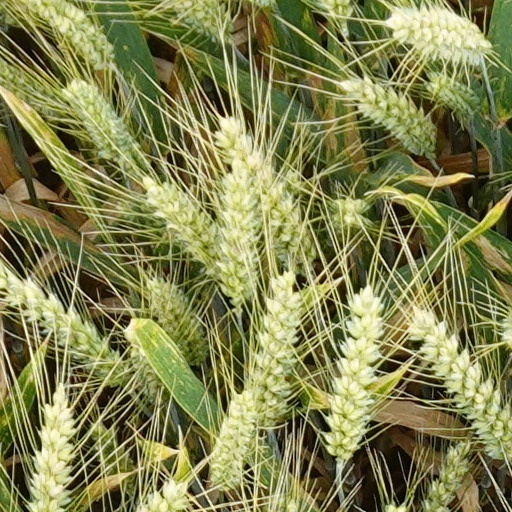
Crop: wheat